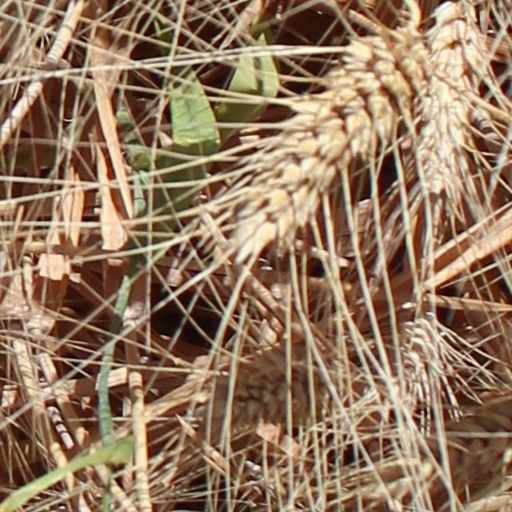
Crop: wheat